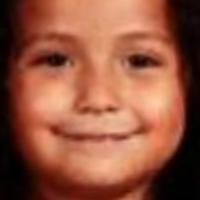
Age group: age 01-10